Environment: real
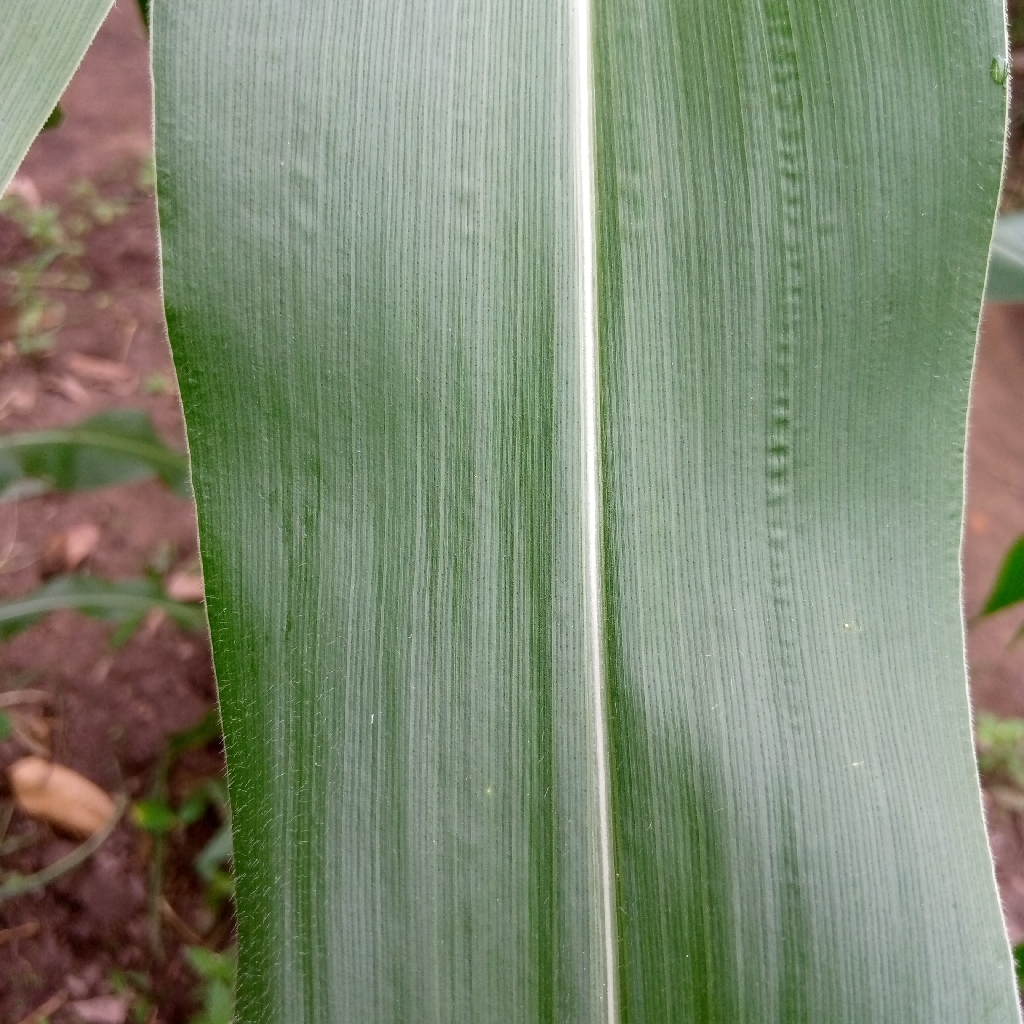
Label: healthy